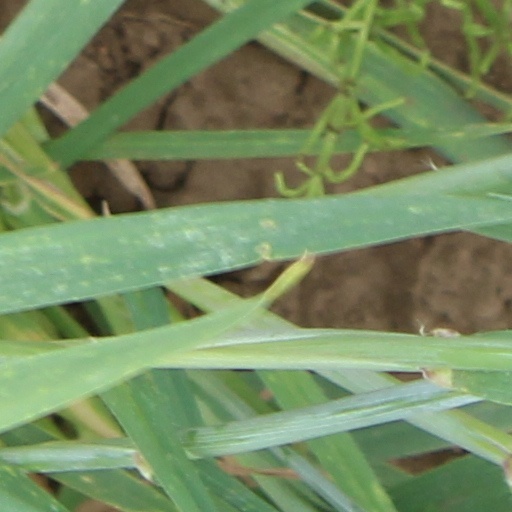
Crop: wheat